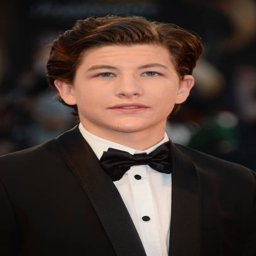
actor attends premiere during festival at person .